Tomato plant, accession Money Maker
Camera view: tilt-top (135 deg); turntable rotation: 0 degrees
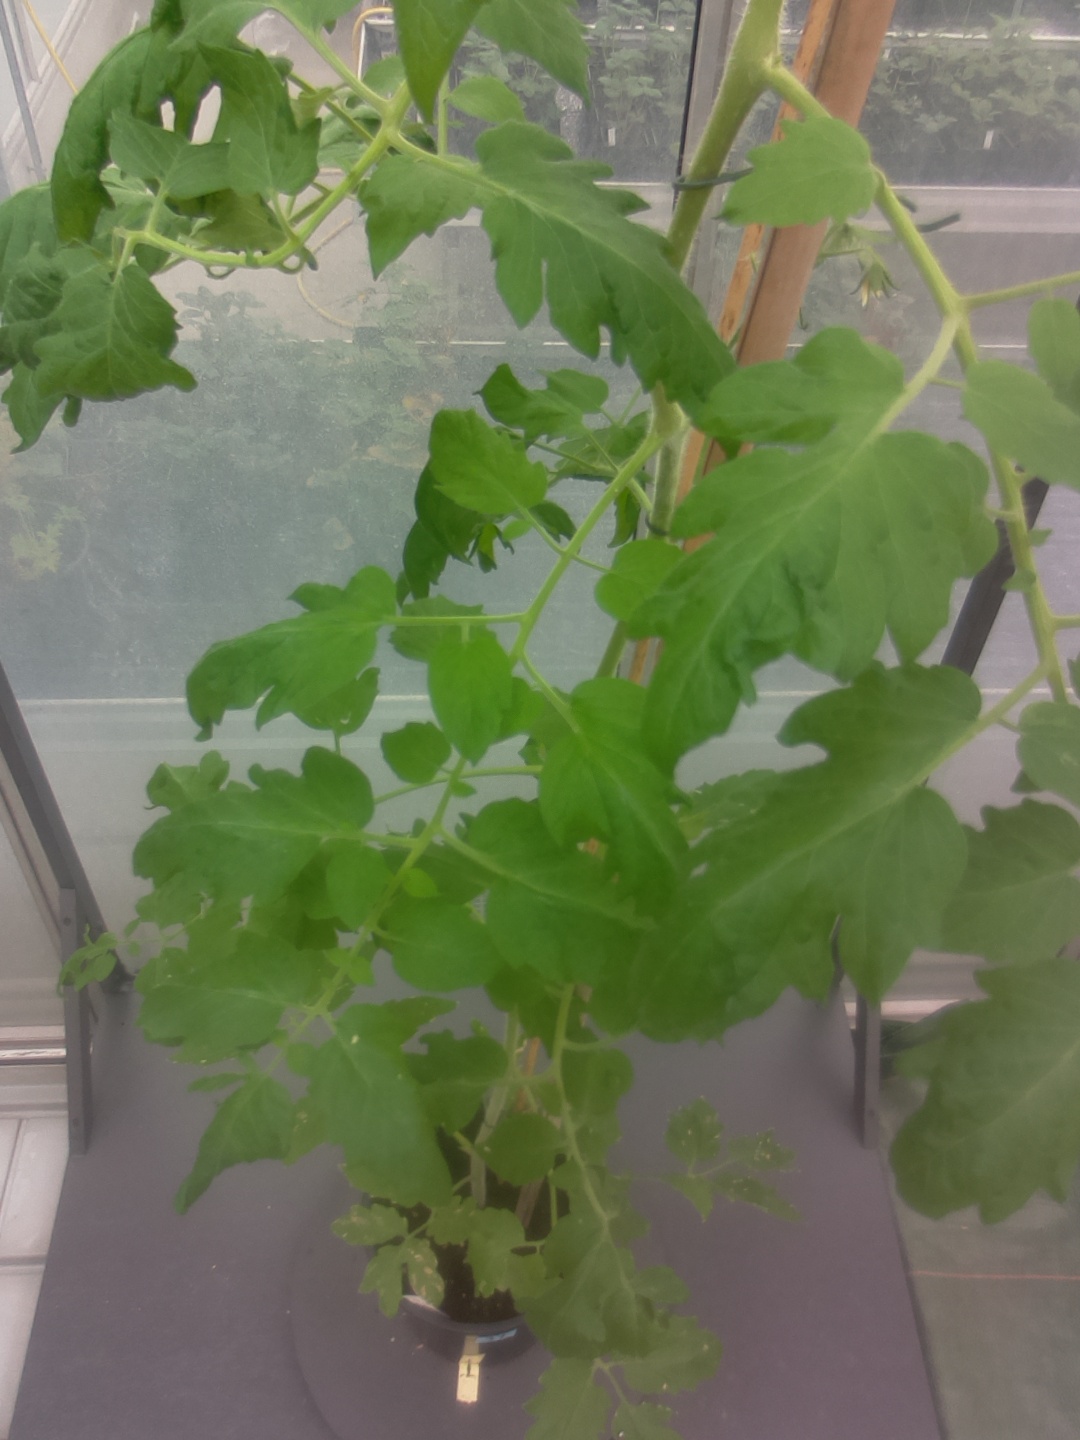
BBCH growth stage 70: Fruits at the main stem or branches visibles